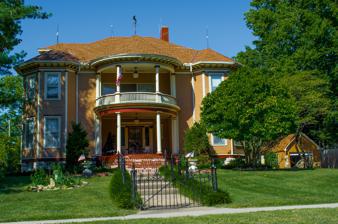
Building: Franklin R. Lanter House
Country: United States of America
Year built: 1901
Historic house in Kansas, United States United States historic place Franklin R. Lanter House U.S. National Register of Historic Places The house in 2013 Show map of Kansas Show map of the United States Location 562 West Park Street, Olathe, Kansas Coordinates 38°52′56″N 94°49′37″W / 38.88222°N 94.82694°W / 38.88222; -94.82694 Area less than one acre Built 1901 Architect George P. Washburn Architectural style Queen Anne NRHP reference No. 07001066 Added to NRHP October 10, 2007 The Franklin R. Lanter House is a historic house located at 562 West Park Street in Olathe, Kansas . Description and history The two-story, wood-framed house was built in 1901 for Franklin R. Lanter, a lumber and coal merchant . It was designed by architect George P. Washburn in the Queen Anne style , especially Free Classicism. Lanter lived in the house until 1919. It was later converted into apartments, and eventually remodelled as a single-family residence. It was listed on the National Register of Historic Places on October 10, 2007. References